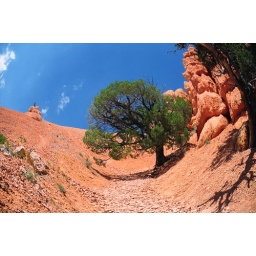
Red Canyon outside of Bryce Canyon. A beautiful sight indeed. Liked the color of the tree against the rock of the canyon.